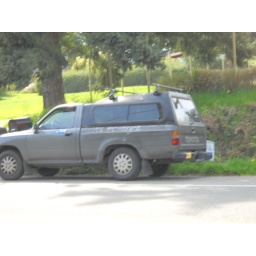
Donna's car on highway from east side of road, note the drive way starts right in front of car.